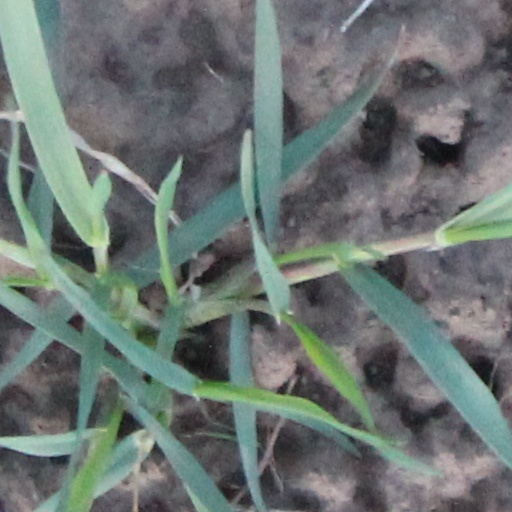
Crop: wheat